Church of São João Evangelista (Aveiro)

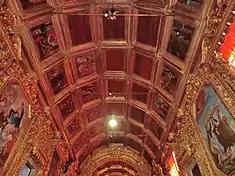
A view of the ceiling within the interior nave showing the azulejo and gilded woodwork.

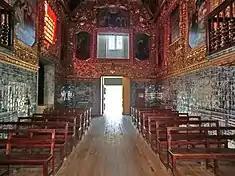
A reverse view of the nave, showing entranceway.

The church is in an urban area, addorsed to the remains of the former annexes of the old convent. It is currently occupied by offices of the Public Security Police (PSP) force, fronting the public square, which also include landscaped modern administrative buildings. The structure adjoins the judicial courts, the Civil Governor's building, and postal offices.